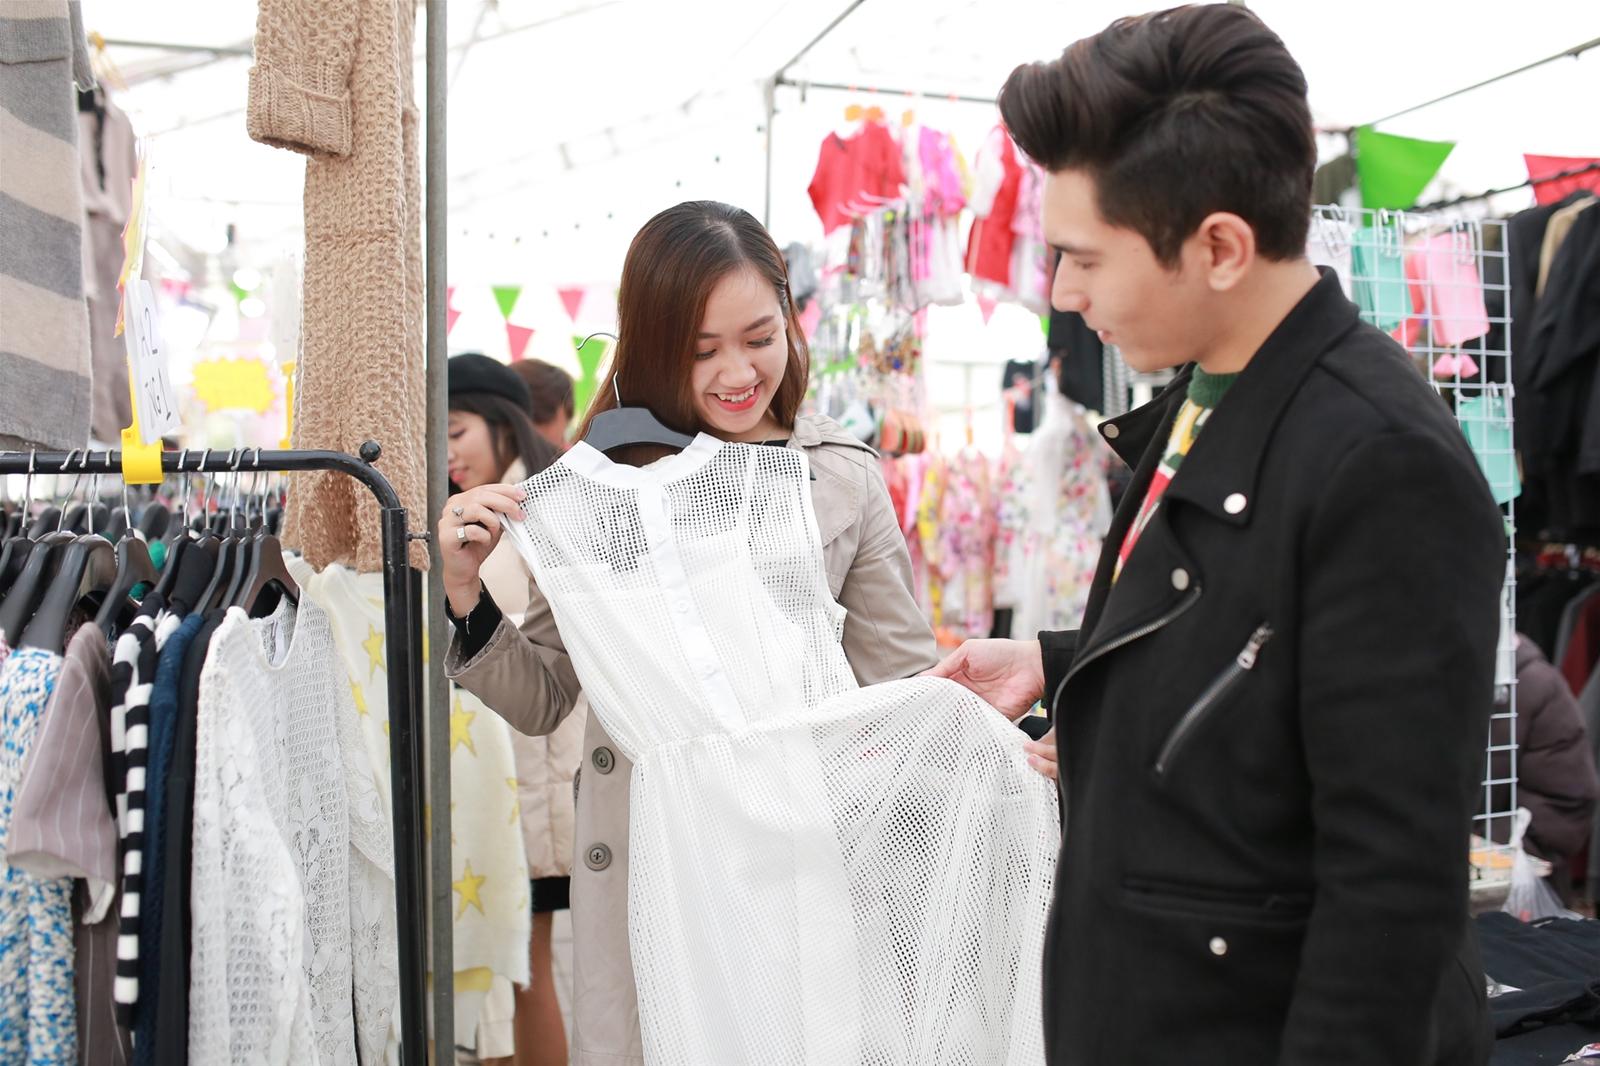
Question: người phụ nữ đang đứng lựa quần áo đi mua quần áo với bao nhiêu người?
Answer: một người